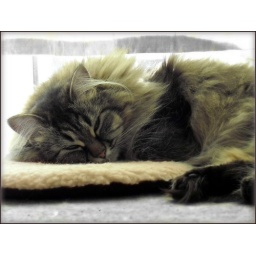
Danya sleeping on her cat pad by the window